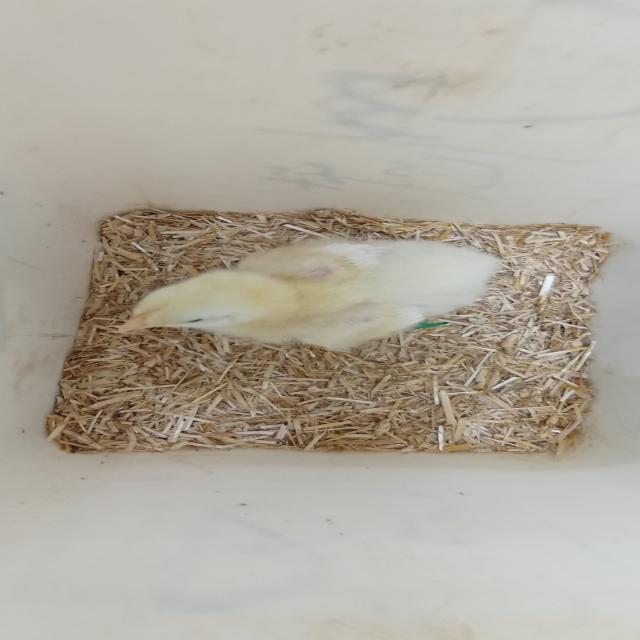
Weight: 184 g